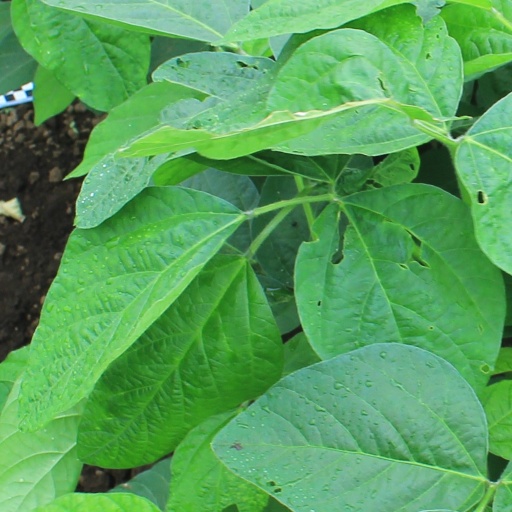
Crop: soybean